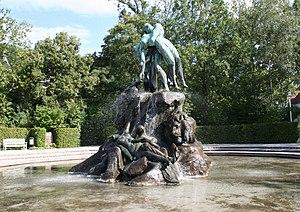
Ferdinand Lepcke, né le 23 mars 1866 à Cobourg, mort le 12 mars 1909 à Berlin, est un sculpteur allemand.